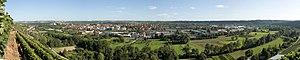
Lauffen am Neckar est une ville de Bade-Wurtemberg, située dans l'arrondissement de Heilbronn, dans la région de Heilbronn-Franconie et le district de Stuttgart. Elle est située sur la rivière Neckar, à 9 km au sud-ouest de Heilbronn. Sa population est de 11 058 habitants.